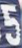
Number: 5